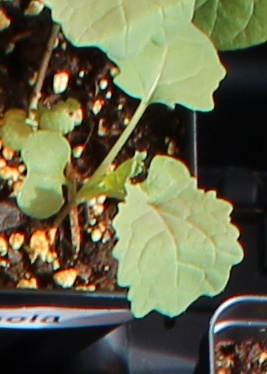
Label: Canola